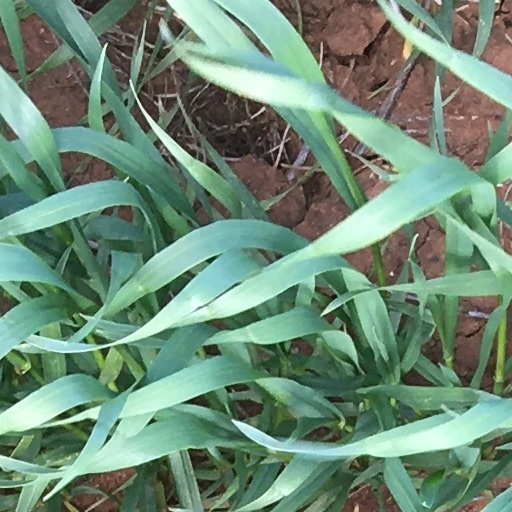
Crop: wheat